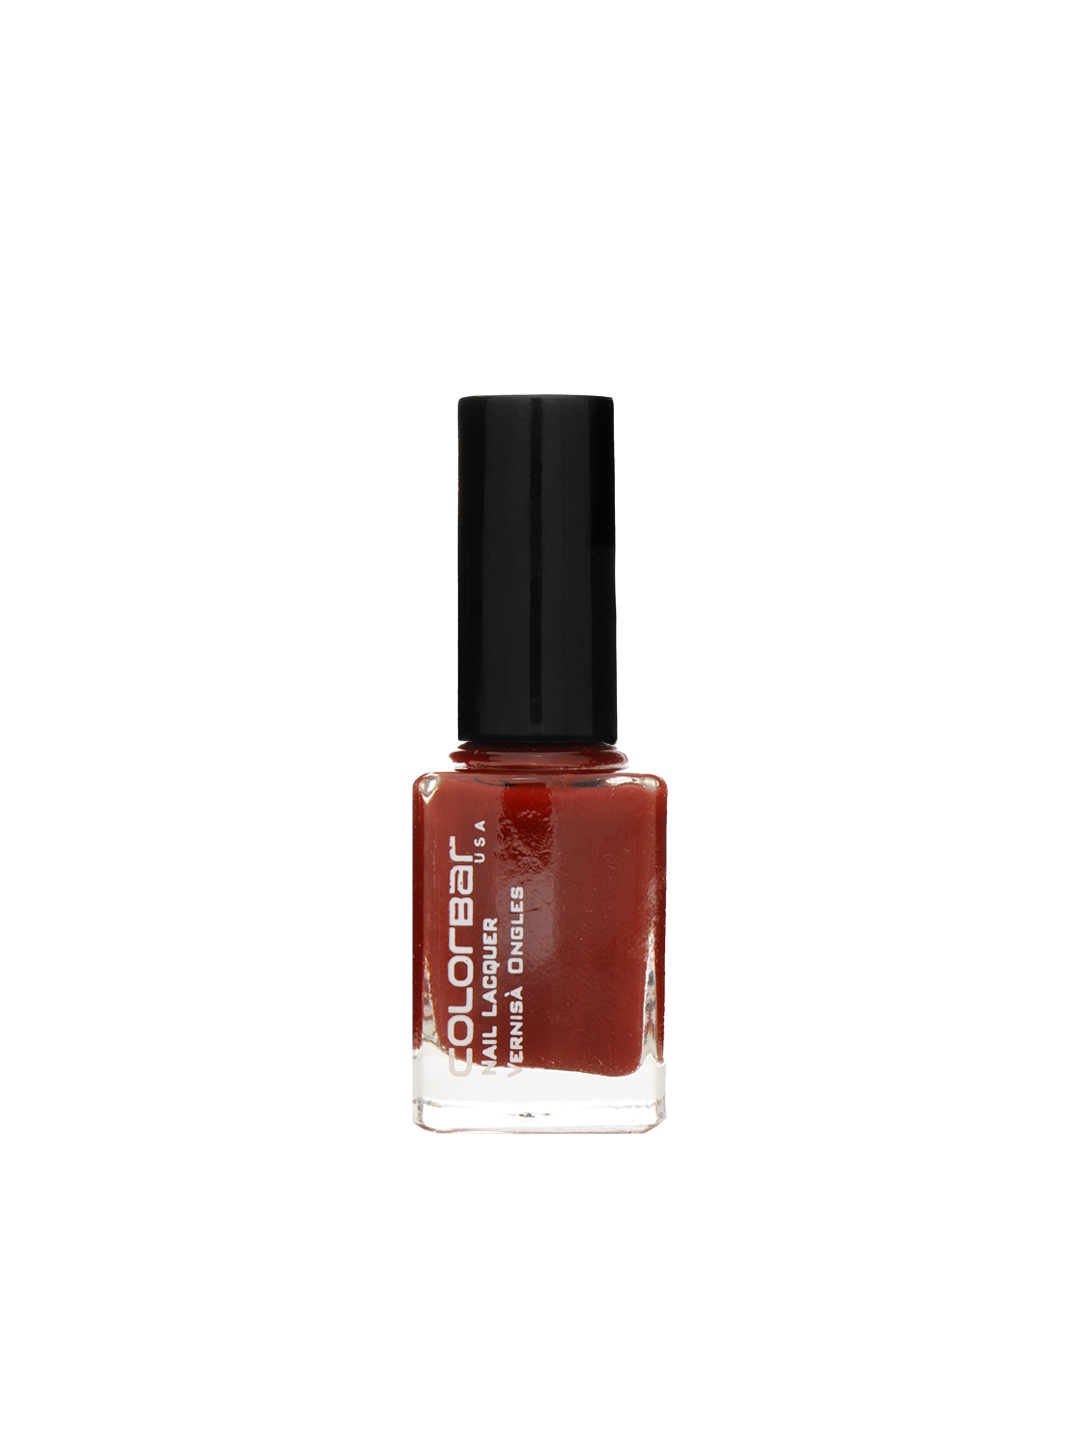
Colorbar Crystal Red Nail Lacquer 59
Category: Personal Care / Nails / Nail Polish
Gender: Women
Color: Red
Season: Spring 2017
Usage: Casual